G. P. Wickramarachchi

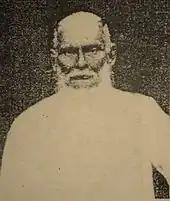
Father, Velum Perera Wickramarachchi Veda Ralahamy.

Wickramarachchi was born on 28 September 1889 in Nadungamuwa Gampaha as the third son of the family to Velum Perera Wickramarachchi, an indigenous medical practitioner and his wife Sara Nona Dharmawathi. He received his primary education at Henegama Government School and secondary education at Uttharamulla Pirivena. He entered the Vidyodaya Pirivena circa.1909 and graduated in oriental languages in 1913 with the title Rajakiya Pandit. In 1917 he sat for the notary exam and became a notary public. The same year he won a scholarship to Jamini Bhushan Ray Ashtanga Ayurvedic Vidyalaya in Calcutta. After three years of studying there he earned his degree of LAMS (Hons) in 1920 and the degree of Kaviranjan from Kaliya Ayurveda Bavan in 1921. Pandit Wickramarachchi married Adhikari Appuhamilage Sumanawathi Jayasundara in 1924, with whom he had one son and three daughters.